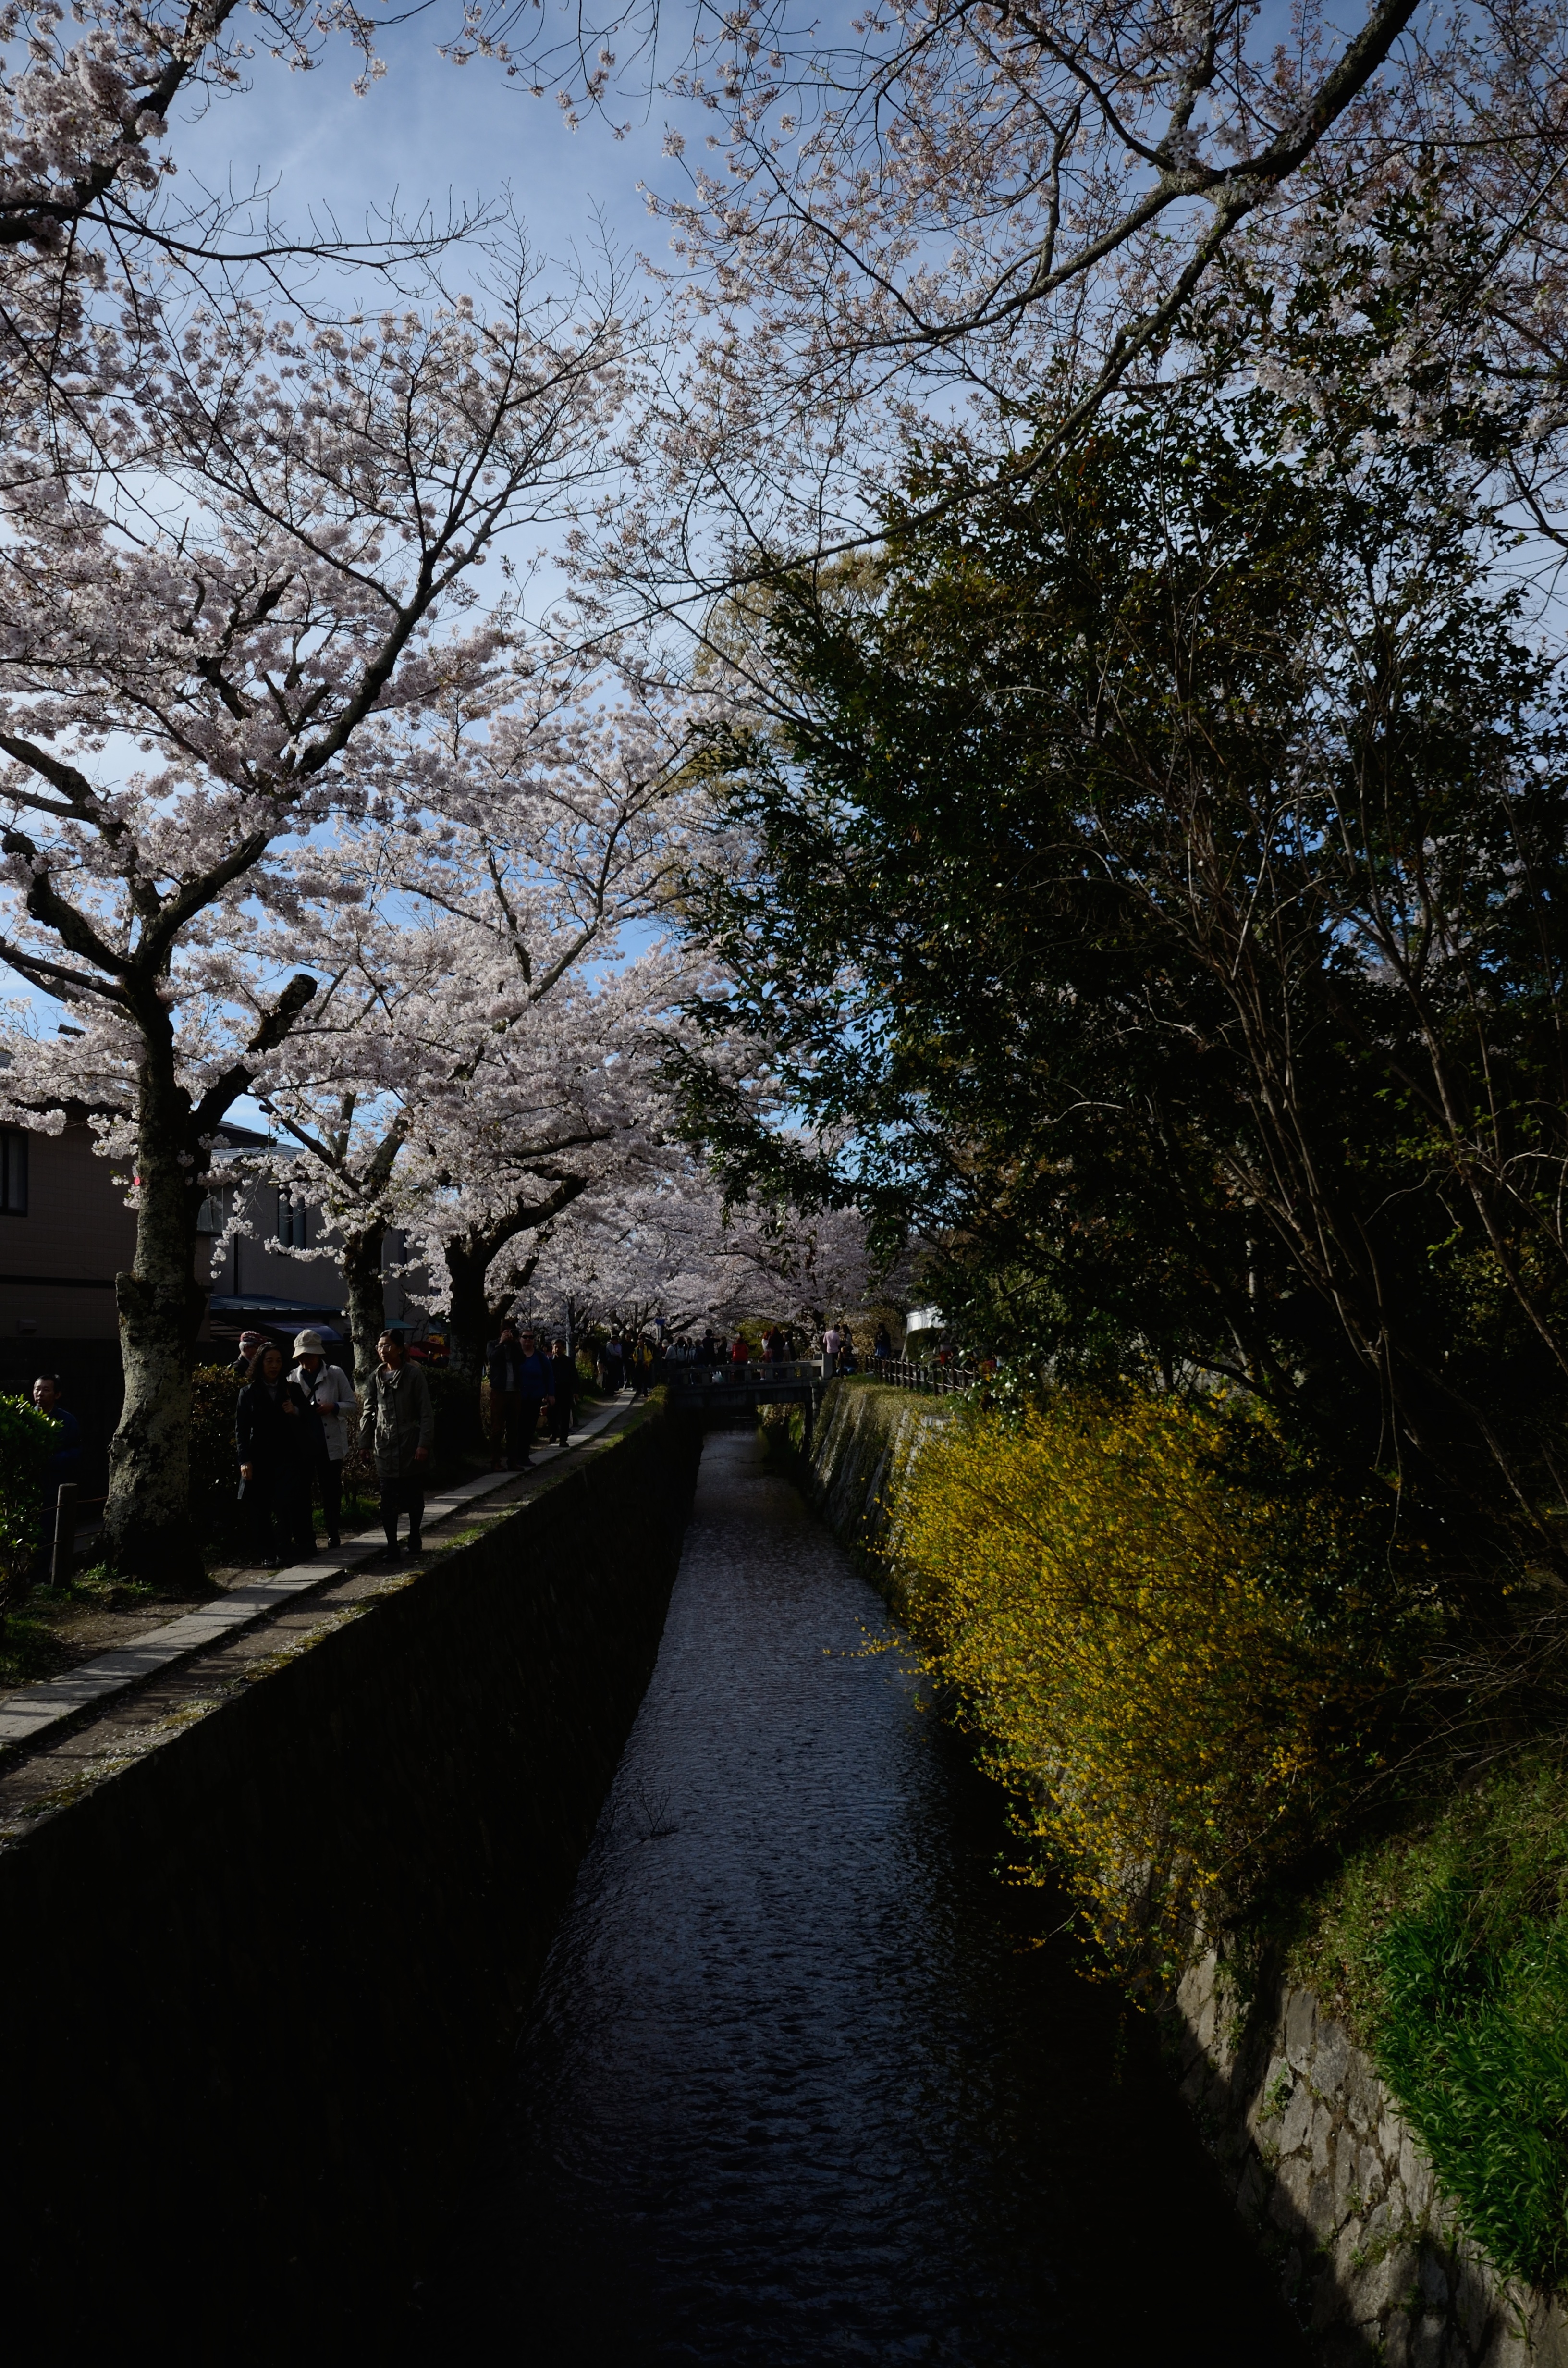
tree, nature, branch, blossom, winter, plant, sunlight, morning, leaf, flower, river, spring, reflection, autumn, season, cherry blossom, waterway, woodland, woody plant